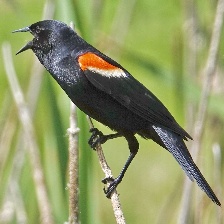
Species: RED WINGED BLACKBIRD
Scientific name: AGELAIUS PHOENICEUS